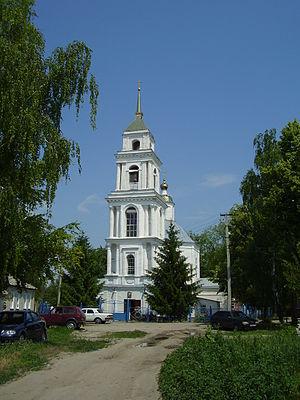
Ostrogojsk est une ville de l'oblast de Voronej, en Russie, et le chef-lieu administratif du raïon d'Ostrogojsk. Sa population s'élevait à 32 833 habitants en 2014.